Menander I

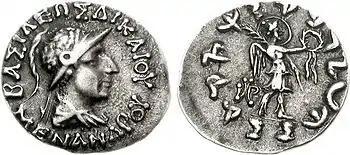
Coin of Menander II. Greek legend: , "Of King Menander, the Just".

Menander has left behind an immense corpus of silver and bronze coins, more so than any other Indo-Greek king, indicating the length of his long reign and a flourishing trade during it, and are the main source of his history. During his reign, the fusion between Indian and Greek coin standards reached its apogee. The wheel engraved on some of Menander’s coins may be the Buddhist Dharmachakra. The coins feature the legend ( / Kharoshthi: MAHARAJA TRATARASA MENADRASA).